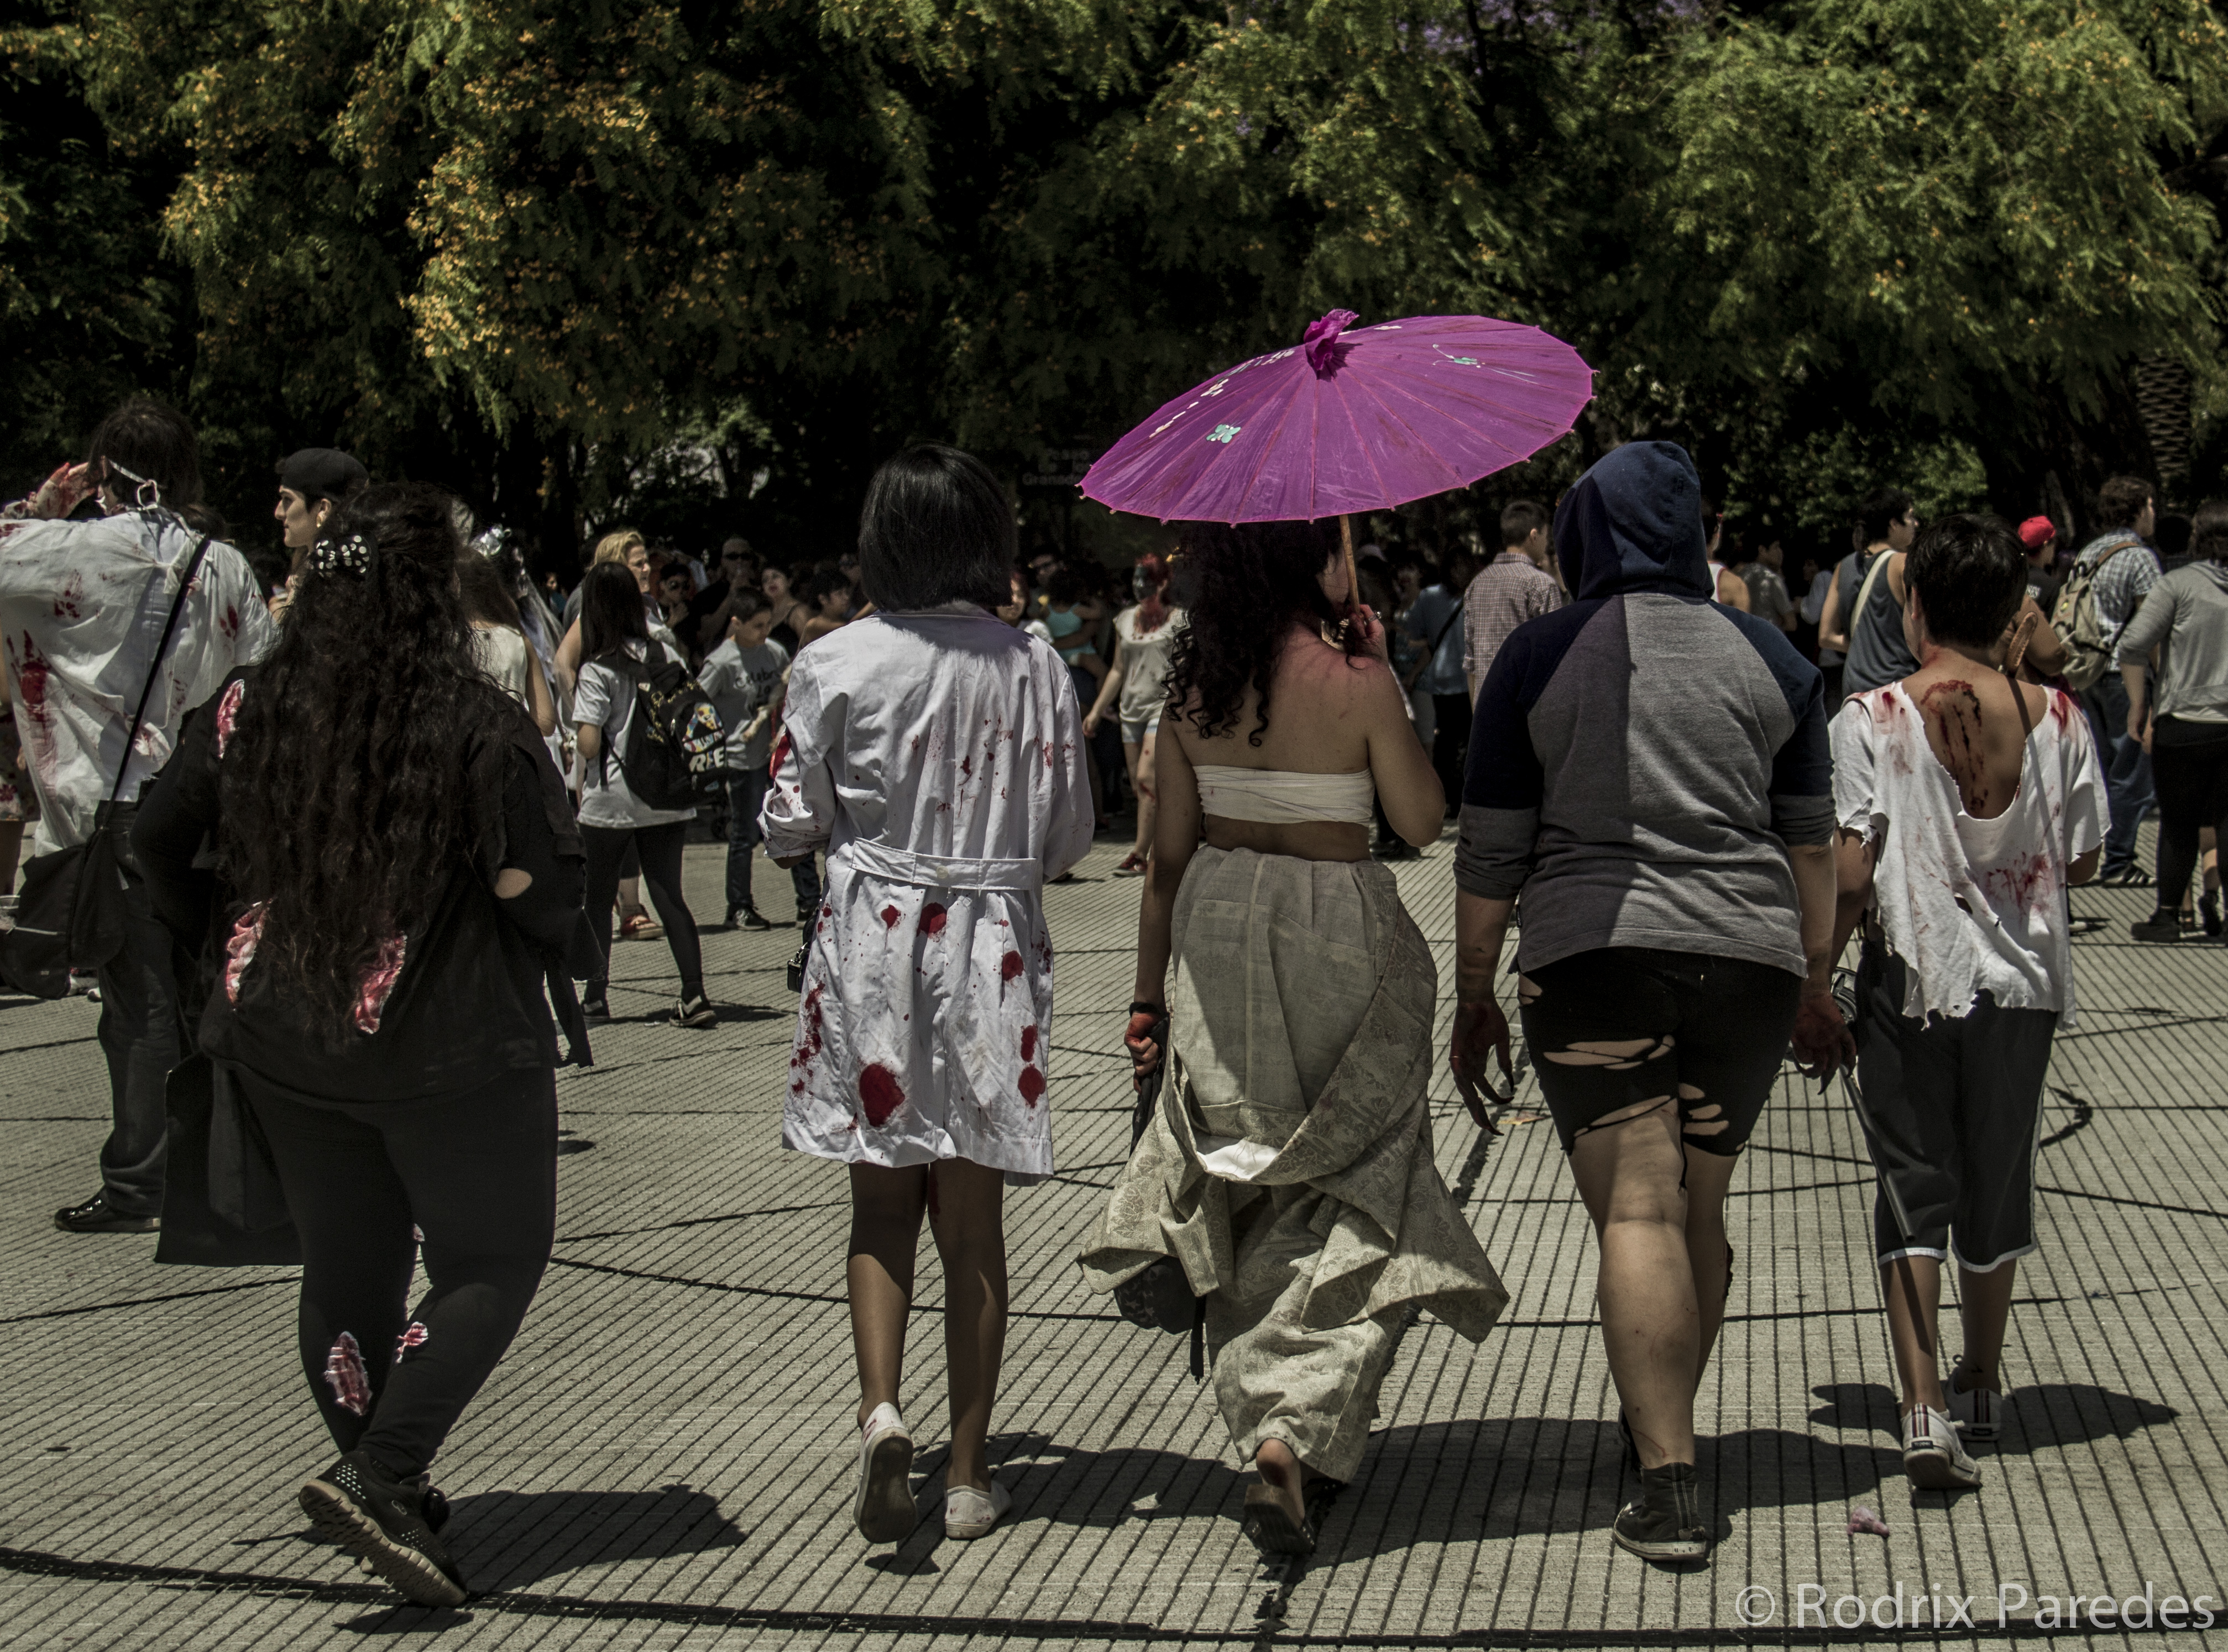
people, crowd, photo, festival, zombie, foto, argentina, rodrigoparedes, buenosaires, ar, 160378, www160378com, info160378com, zombiewalkbuenosaires, canon60d, zombiewalk2014